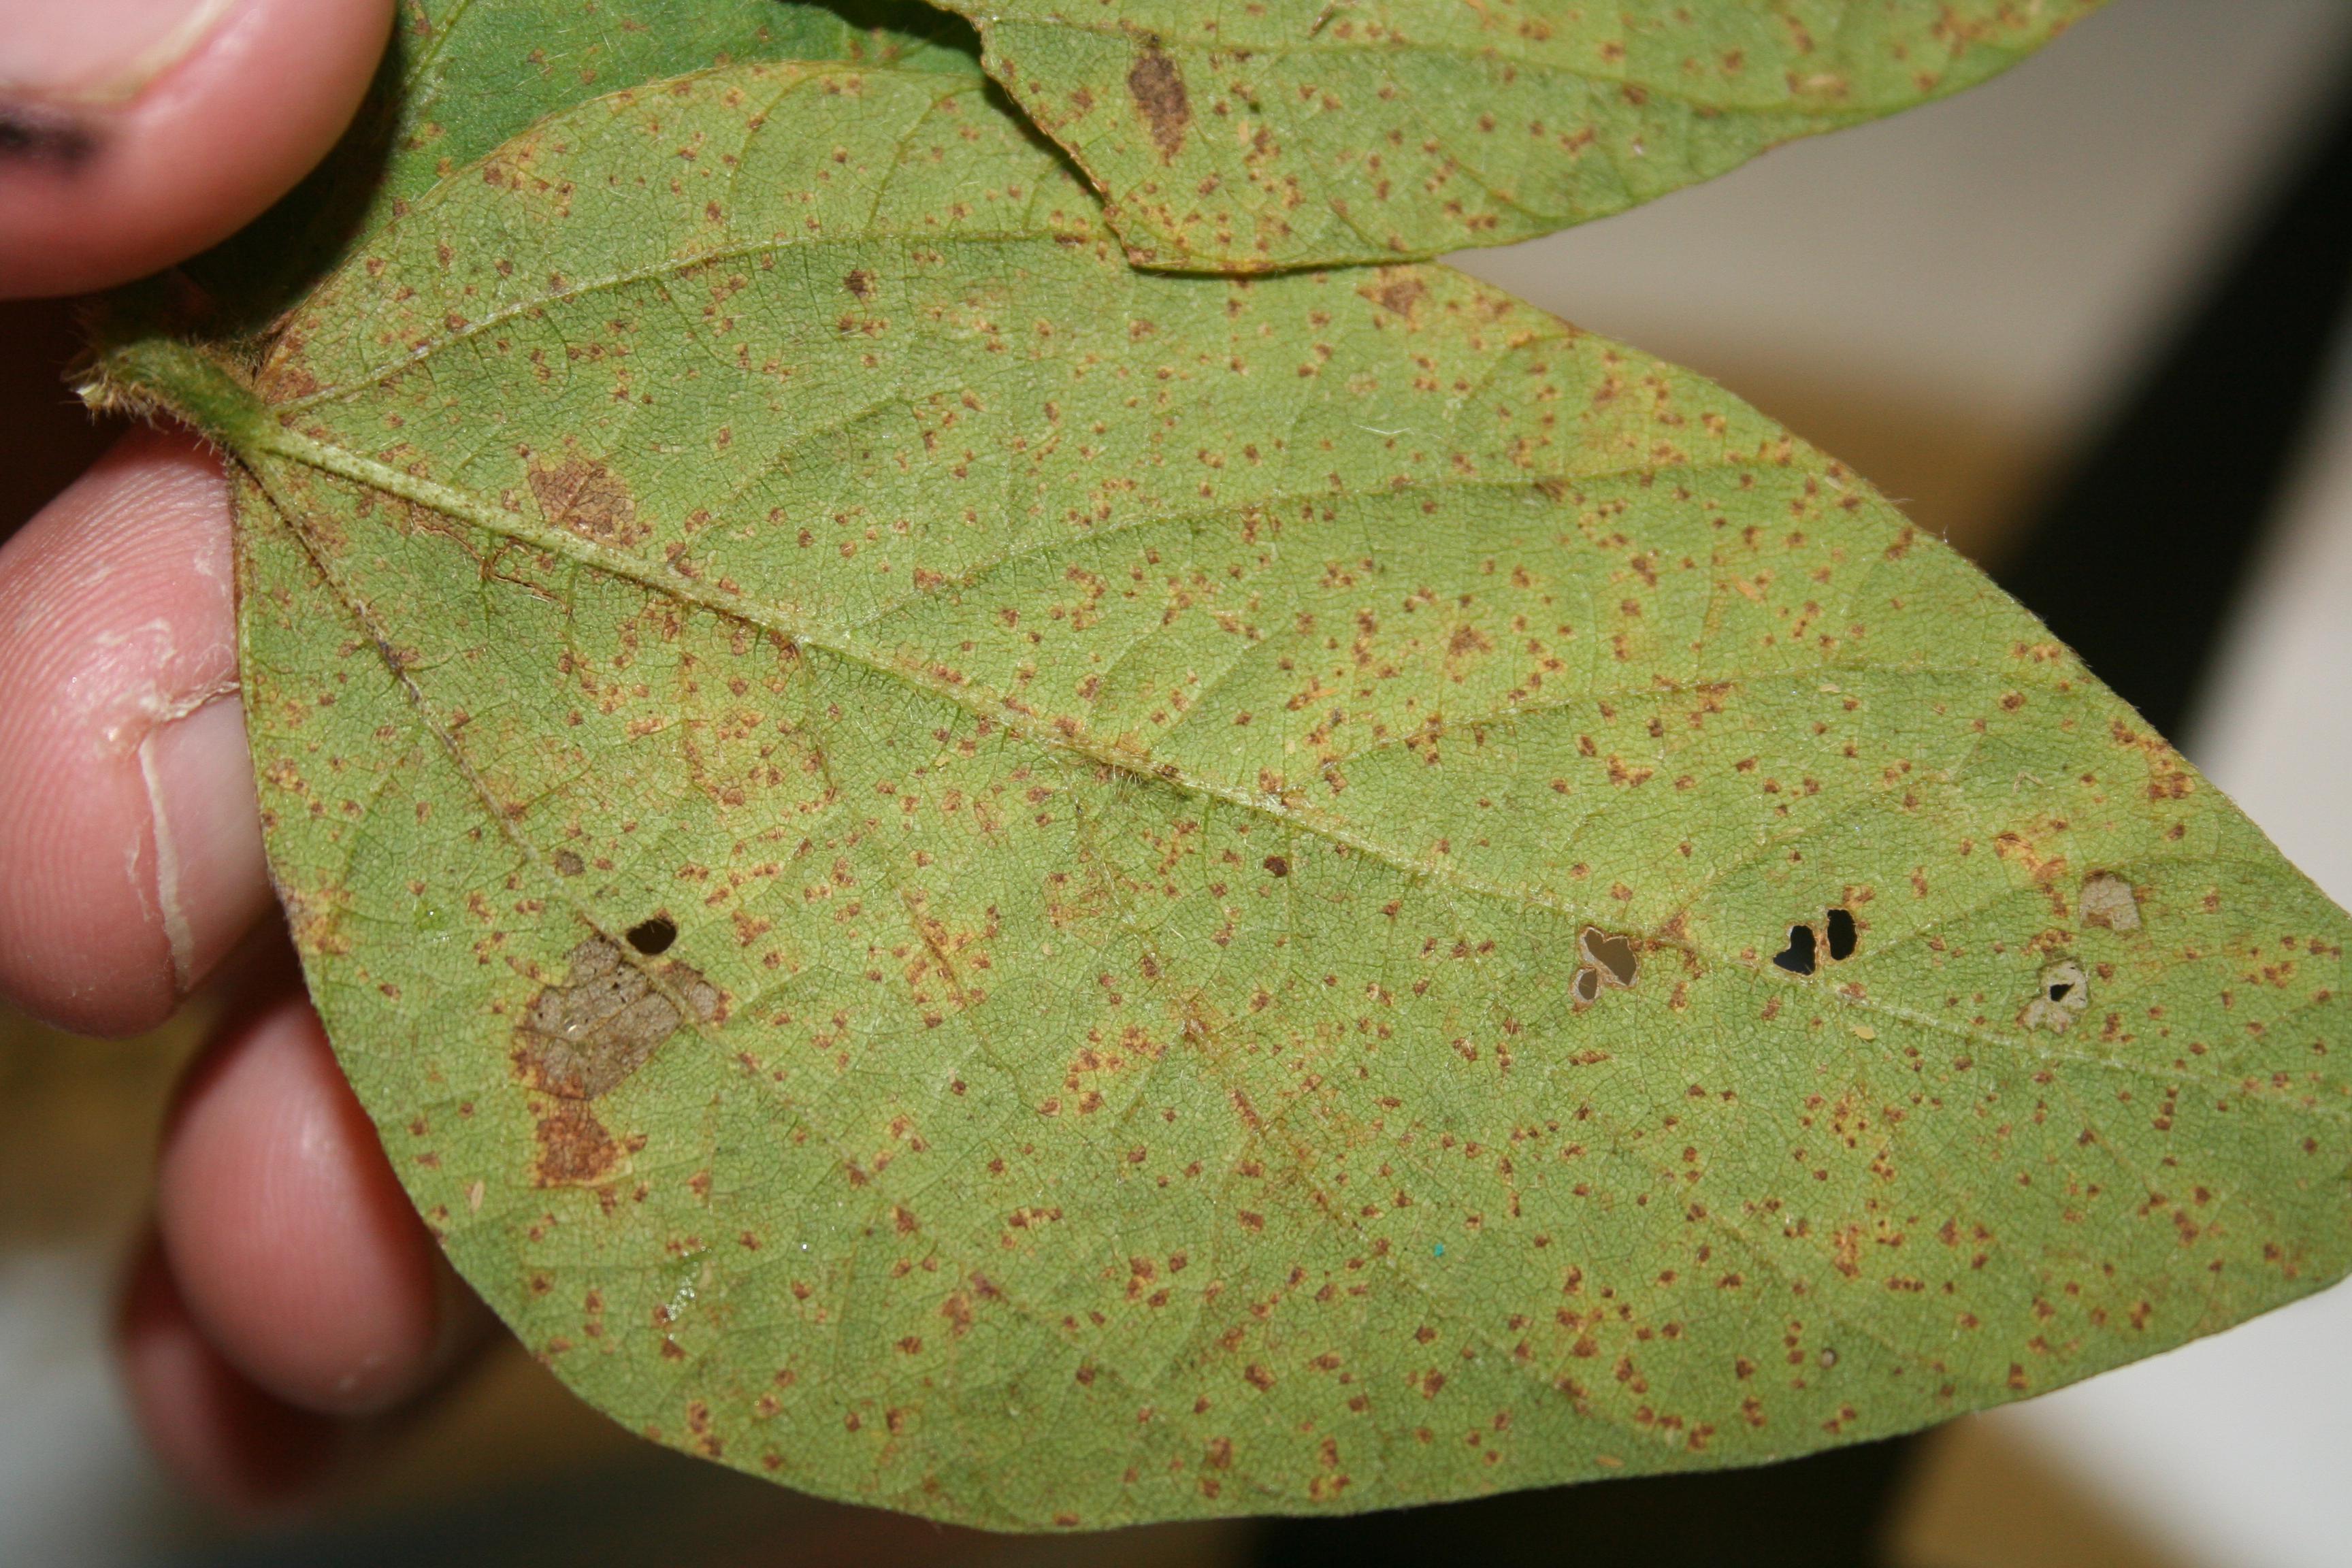
Plant: Soybean
Disease: bean rust